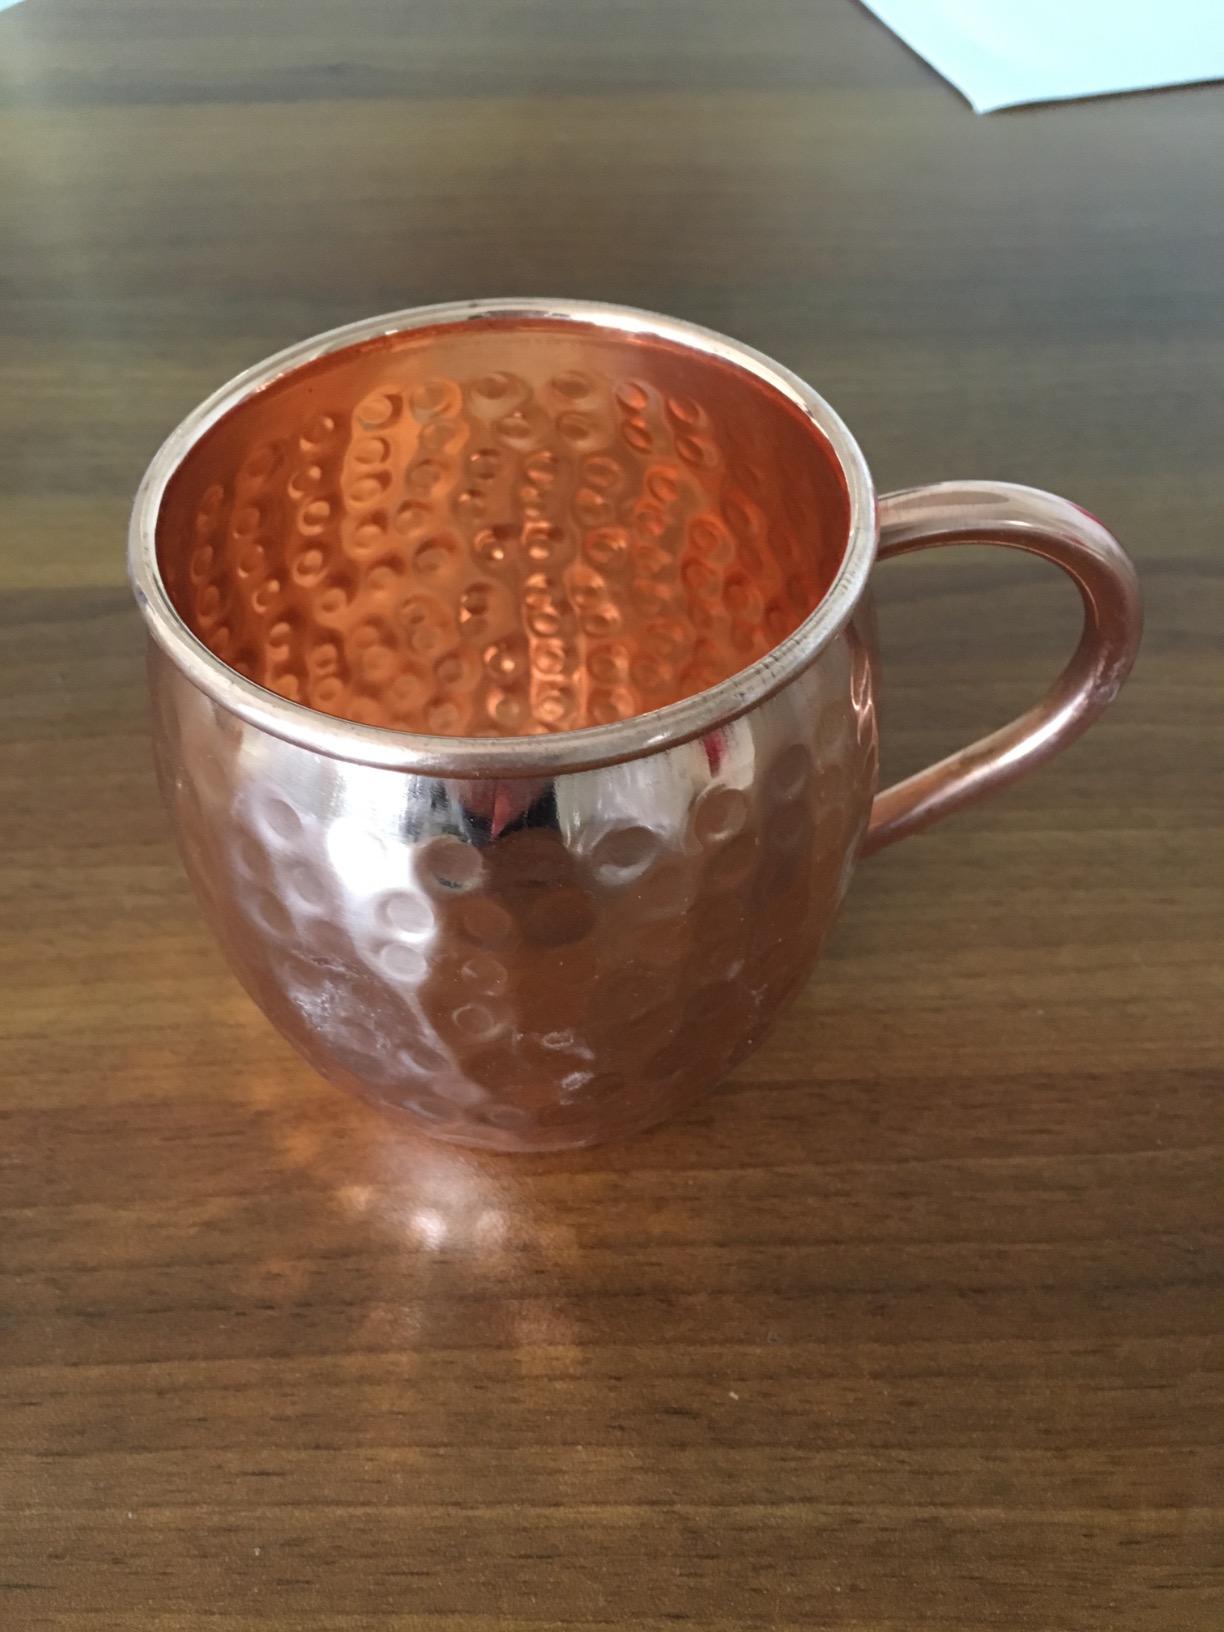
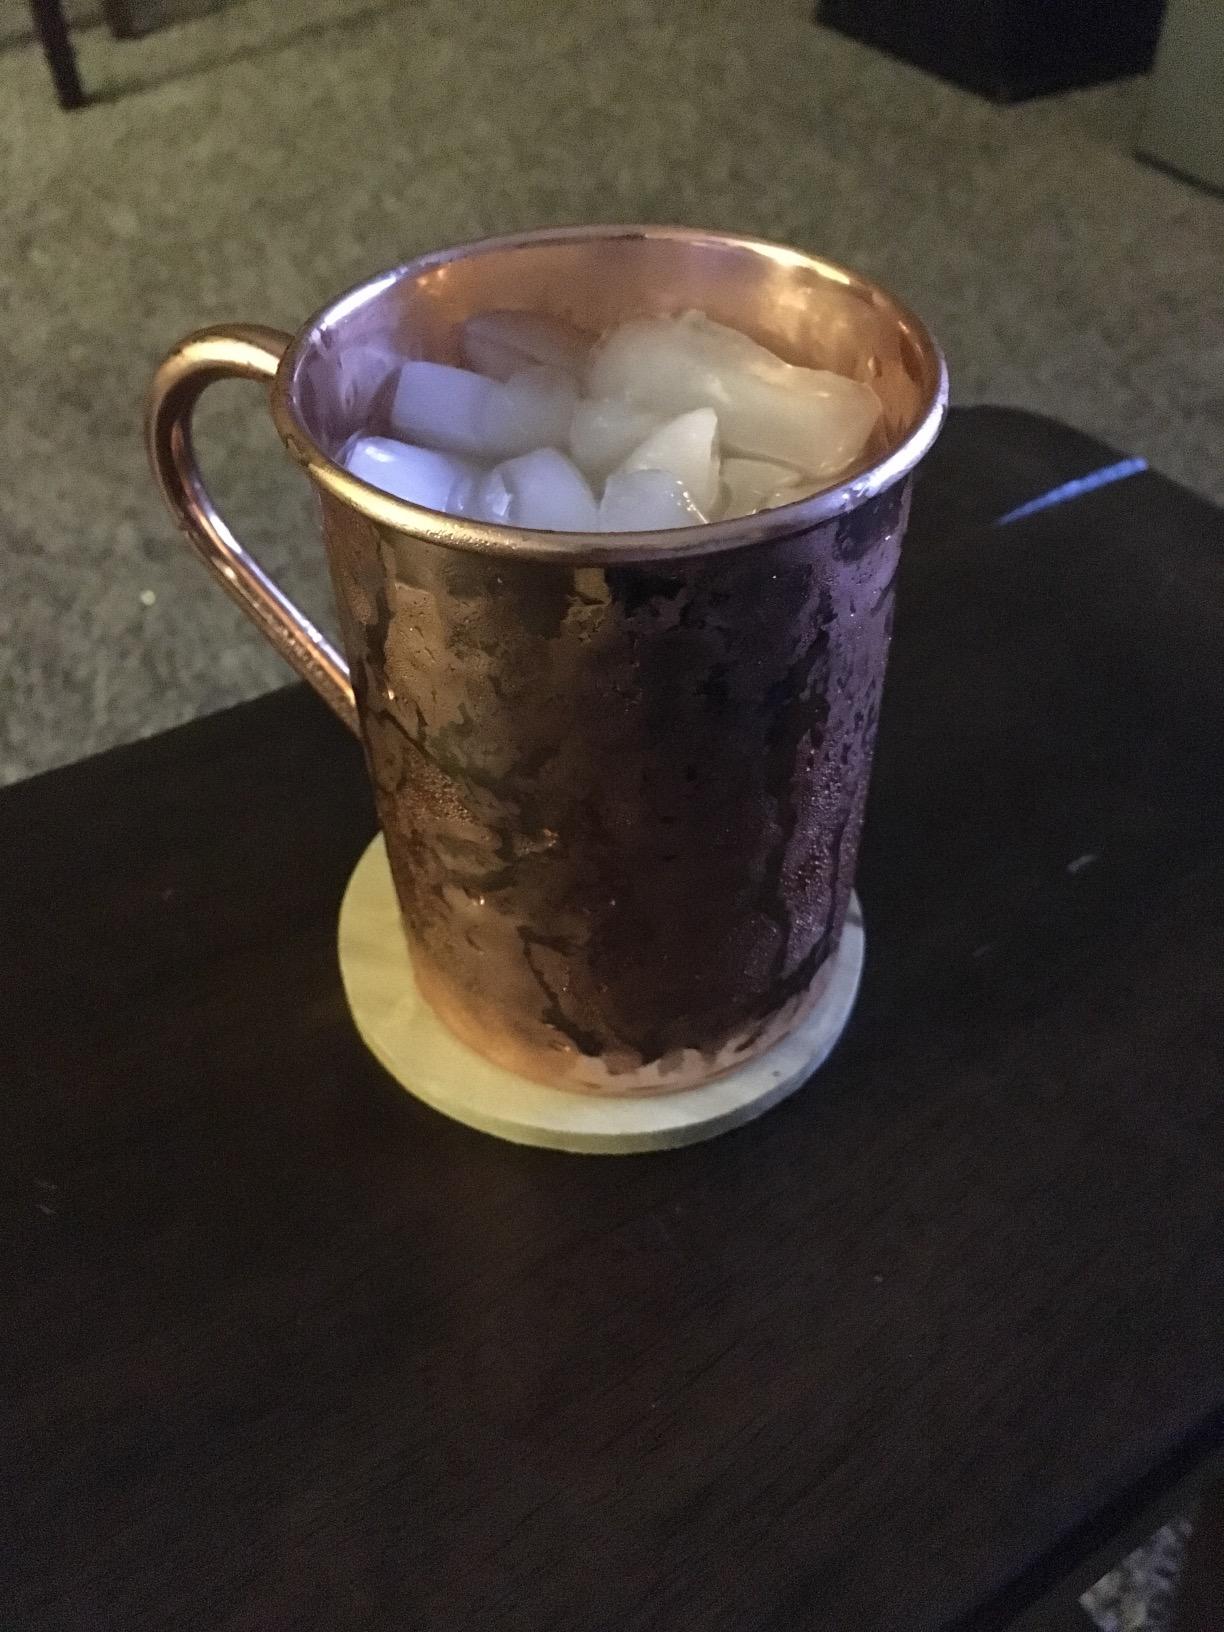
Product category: items_mug
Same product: no